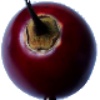
Label: tamarillo